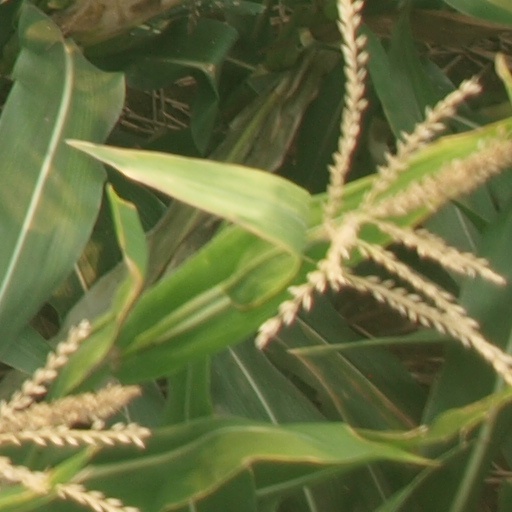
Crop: maize; corn